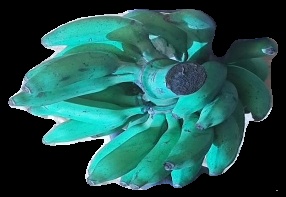
Variety: elakki-bale
Grade: grade3